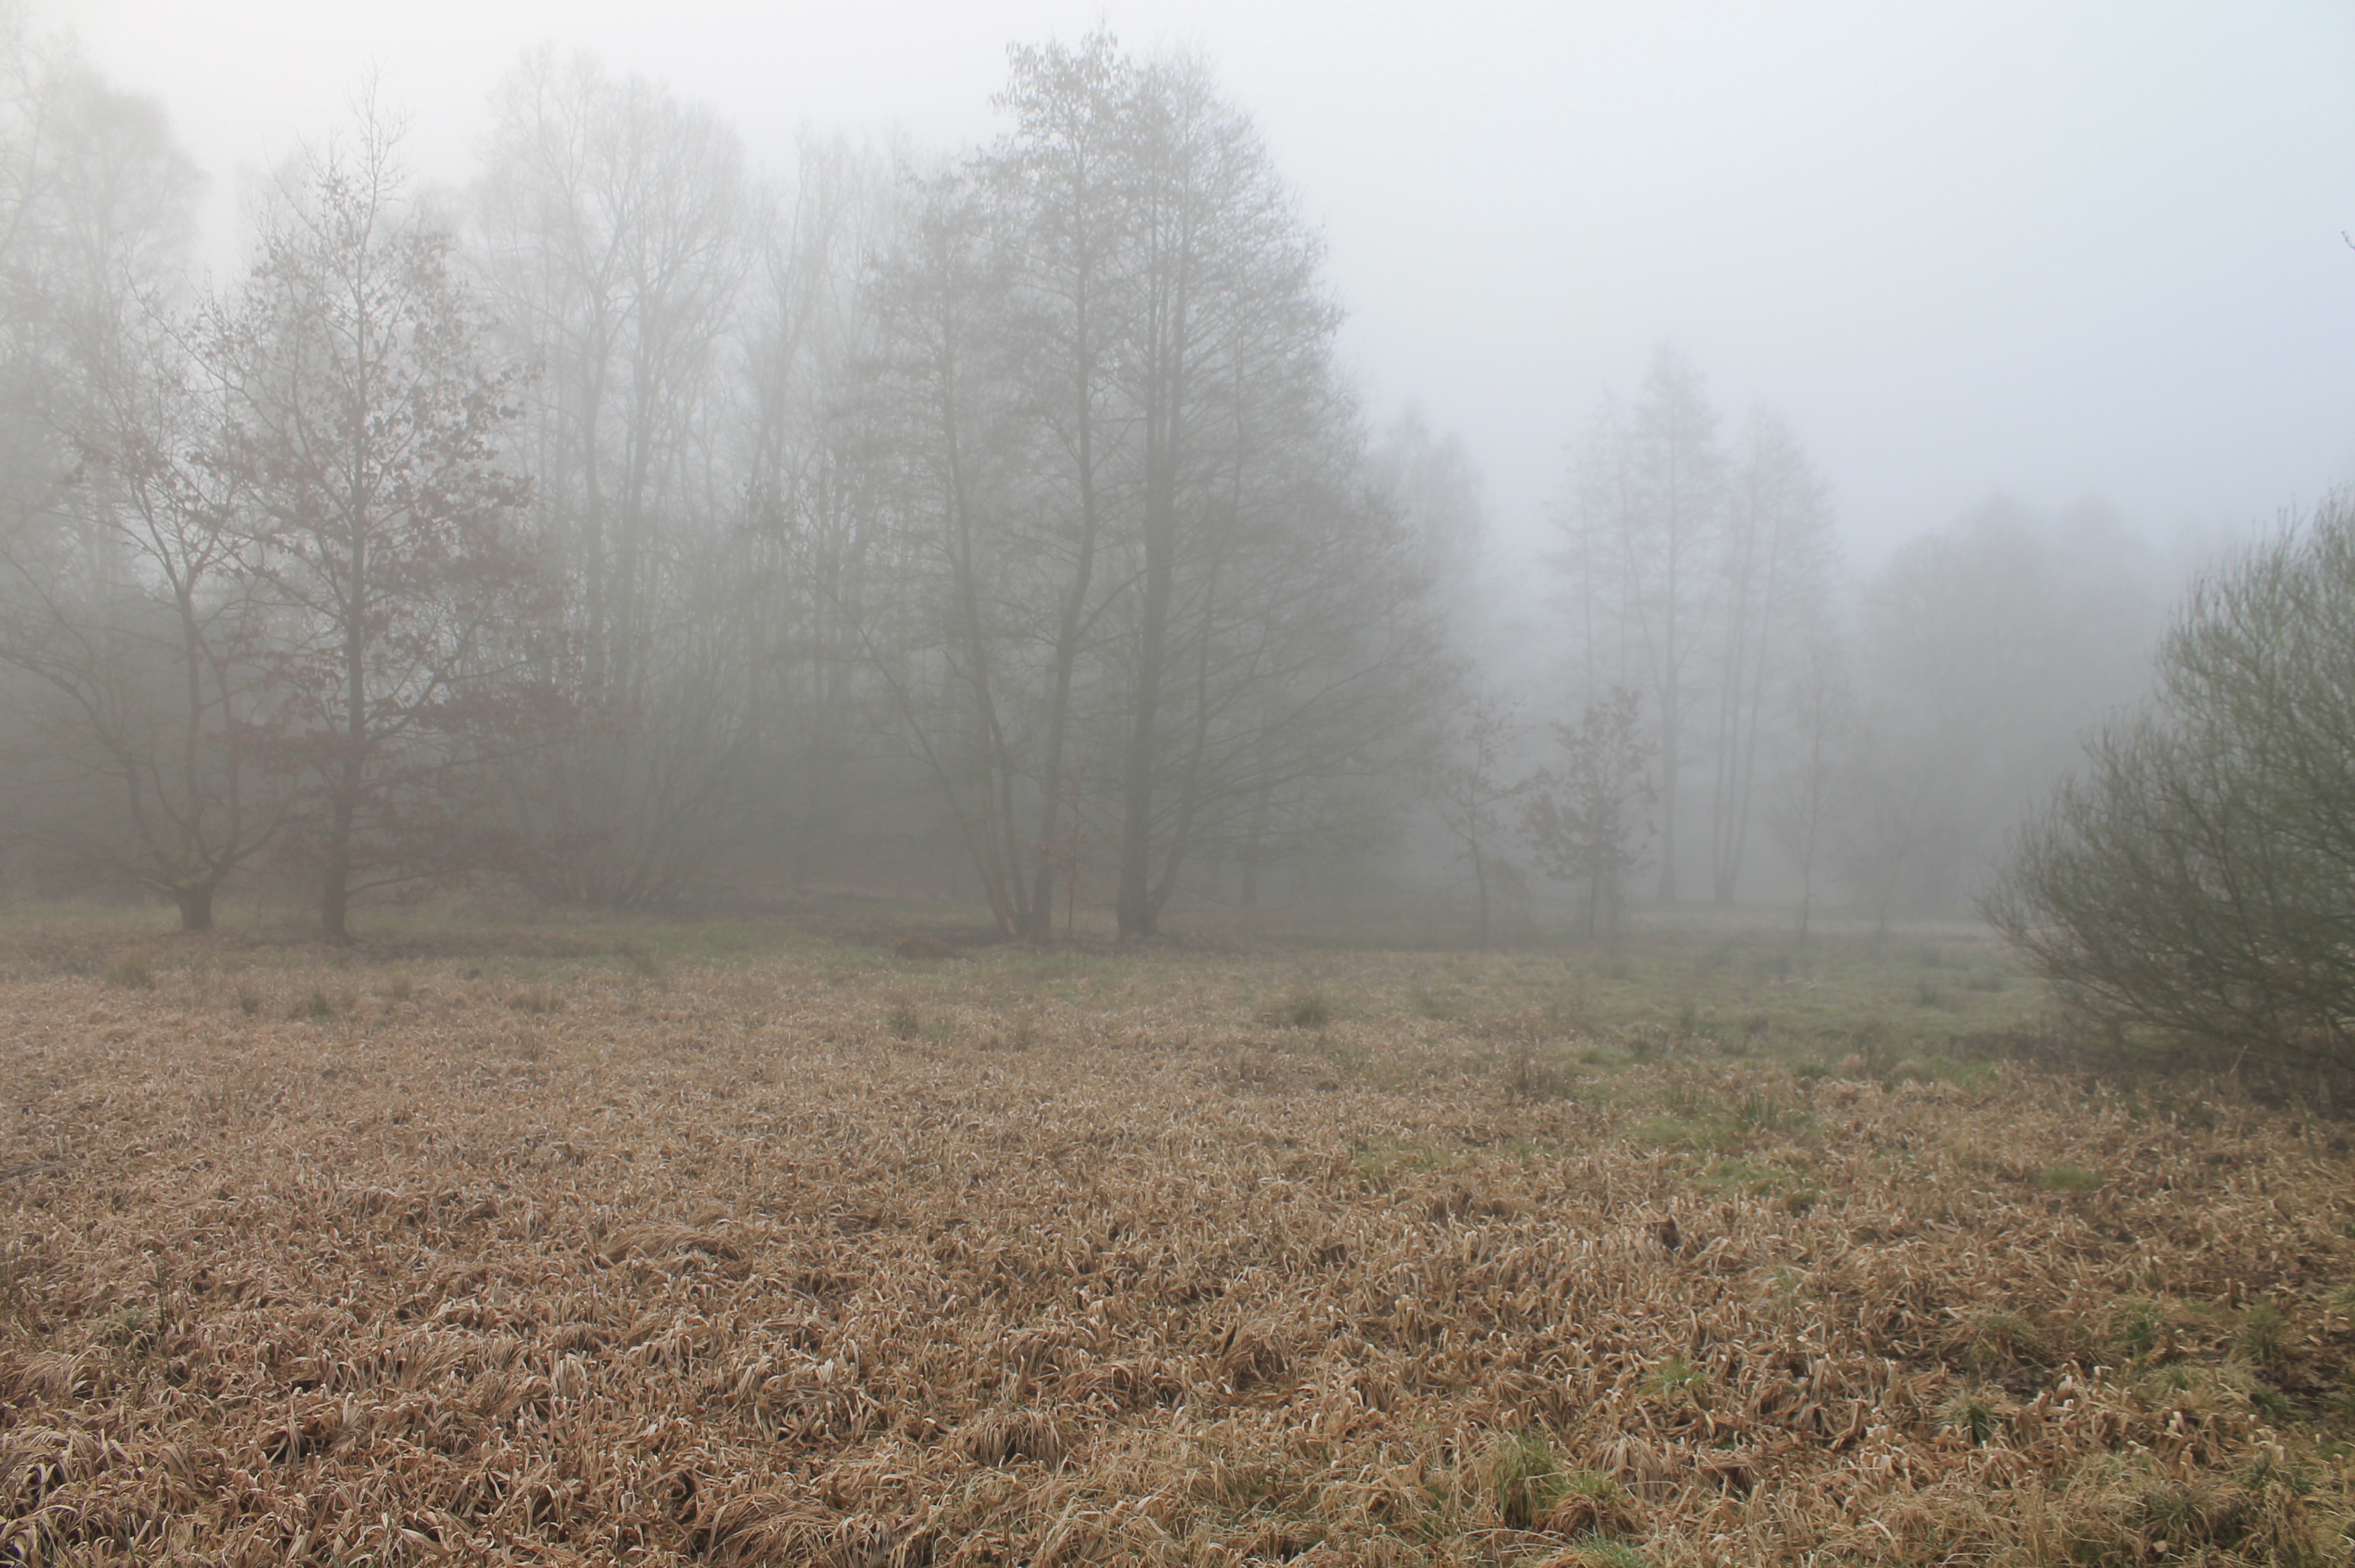
landscape, tree, forest, grass, fog, mist, field, prairie, sunlight, morning, foggy, weather, haze, soil, season, trees, autumn mood, fields, woodland, habitat, ecosystem, rural area, natural environment, atmospheric phenomenon, herbsnebel